Timothy J. Tobias

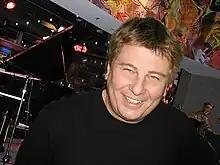

Timothy John Tobias (1 July 1952 – 23 December 2006) was an American composer and musician. He died aged of lymphoma.